Election to the Throne of Greece (1822–1832)

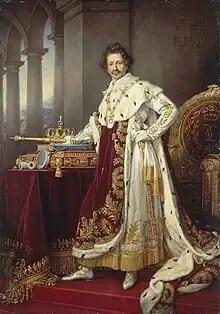
King Ludwig I of Bavaria in coronation dress.

With the surrender of Adrianople, the Tsar's army advanced on Constantinople. In light of the Ottoman Empire's declining prospects and the imminent establishment of a new order in Europe, the French government submitted a proposal for reshaping the continent to Saint Petersburg. In this confidential document, Prince Jules de Polignac put forth the proposal of ceding the principalities of Moldavia and Wallachia, along with a significant portion of Asia Minor, to Russia. In return, Austria would gain Serbia and Bosnia, Prussia would annex Saxony and the Netherlands, the United Kingdom would assume control of the Dutch colonies, and France would regain a foothold in Belgium. In the event of the loss of their respective states, King Anton I of Saxony and King William I of the Netherlands would be established in the Rhineland and Greece, respectively. Subsequently, the Greek kingdom would encompass mainland Greece, Crete, Cyprus, the Aegean Islands, and the majority of the coastline of present-day Turkey. The Straits would be rendered neutral. Ultimately, in the East, Egypt's ruler, Mehmet Ali, would have the opportunity to rebuild a vast Arab empire for his benefit.